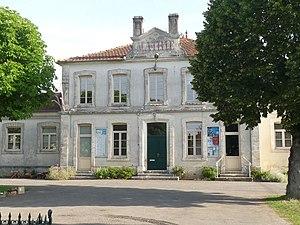
Mairie de Coulgens
Coulgens est une commune du Sud-Ouest de la France, située dans le département de la Charente.